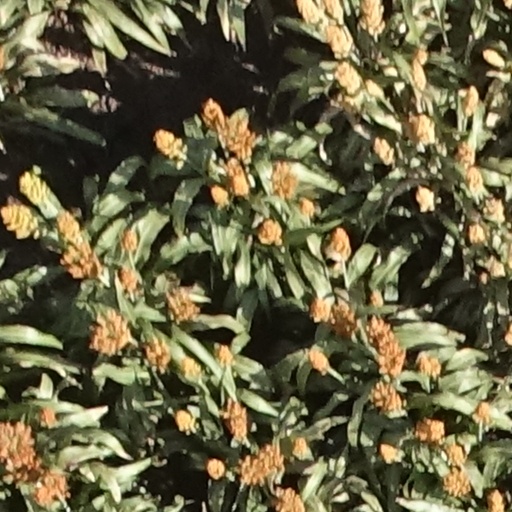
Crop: sorghum